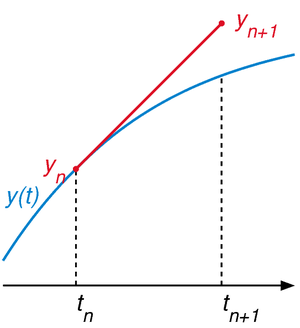
En mathématiques, la méthode d'Euler, nommée ainsi en l'honneur du mathématicien Leonhard Euler, est une procédure numérique pour résoudre par approximation des équations différentielles du premier ordre avec une condition initiale. C'est la plus simple des méthodes de résolution numérique des équations différentielles.